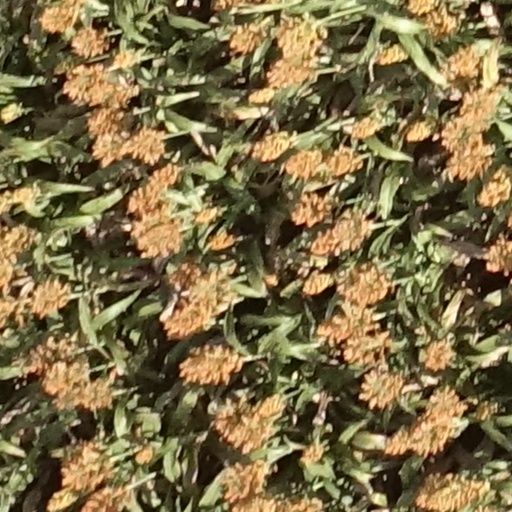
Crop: sorghum